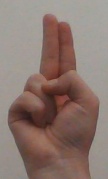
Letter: taa